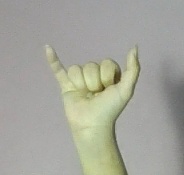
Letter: ya